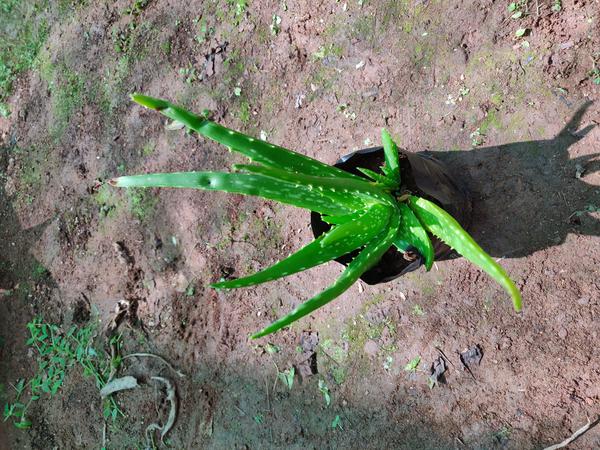
Plant: Aloevera